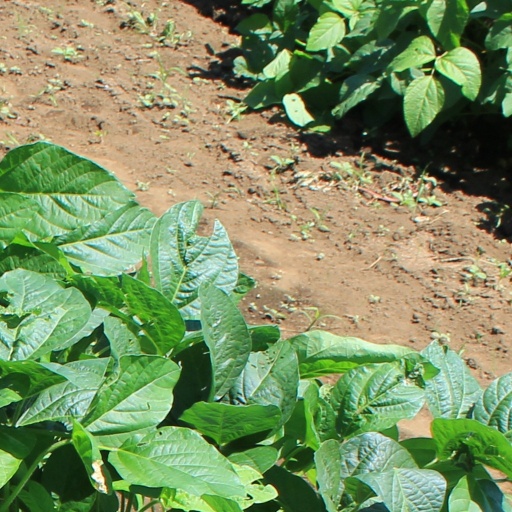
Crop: soybean